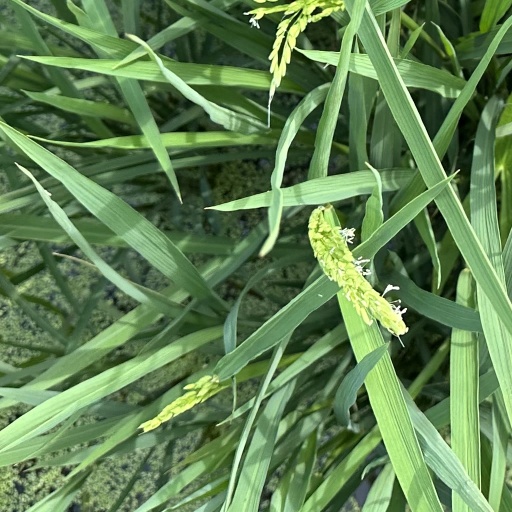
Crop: rice